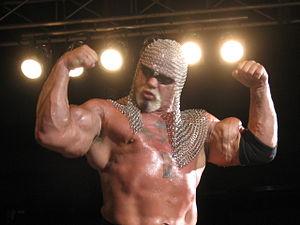
Scott Carl Rechsteiner, plus connu sous son nom de ring de Scott Steiner, est un catcheur américain.